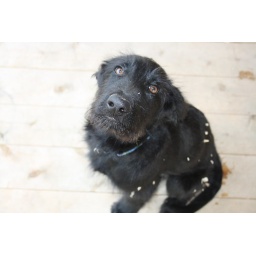
There are wood shavings in her dog house outside. That is what is all over her.